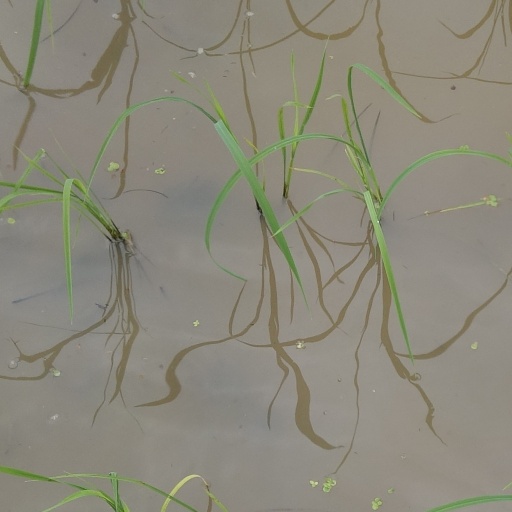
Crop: rice